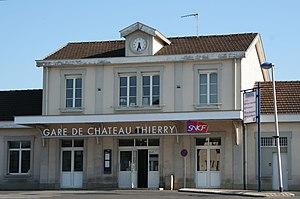
Gare de Château-Thierry, Aisne, France
La gare de Château-Thierry est une gare ferroviaire française de la ligne de Noisy-le-Sec à Strasbourg-Ville, située sur le territoire de la commune de Château-Thierry, sous-préfecture du département de l'Aisne, et celui de la commune d'Étampes-sur-Marne, en région Hauts-de-France.